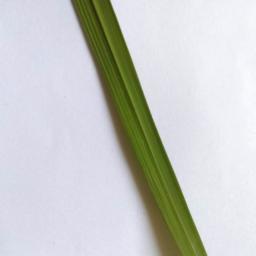
Label: Rice___Healthy